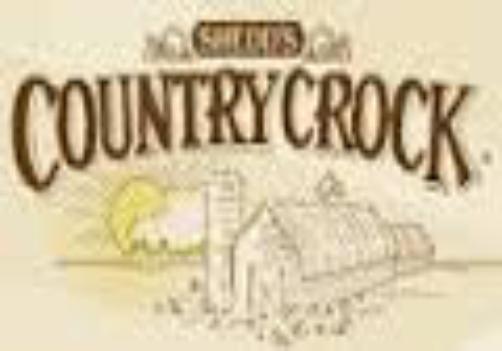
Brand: Country Crock
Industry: Food